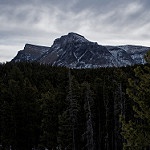
Scene: Outdoor